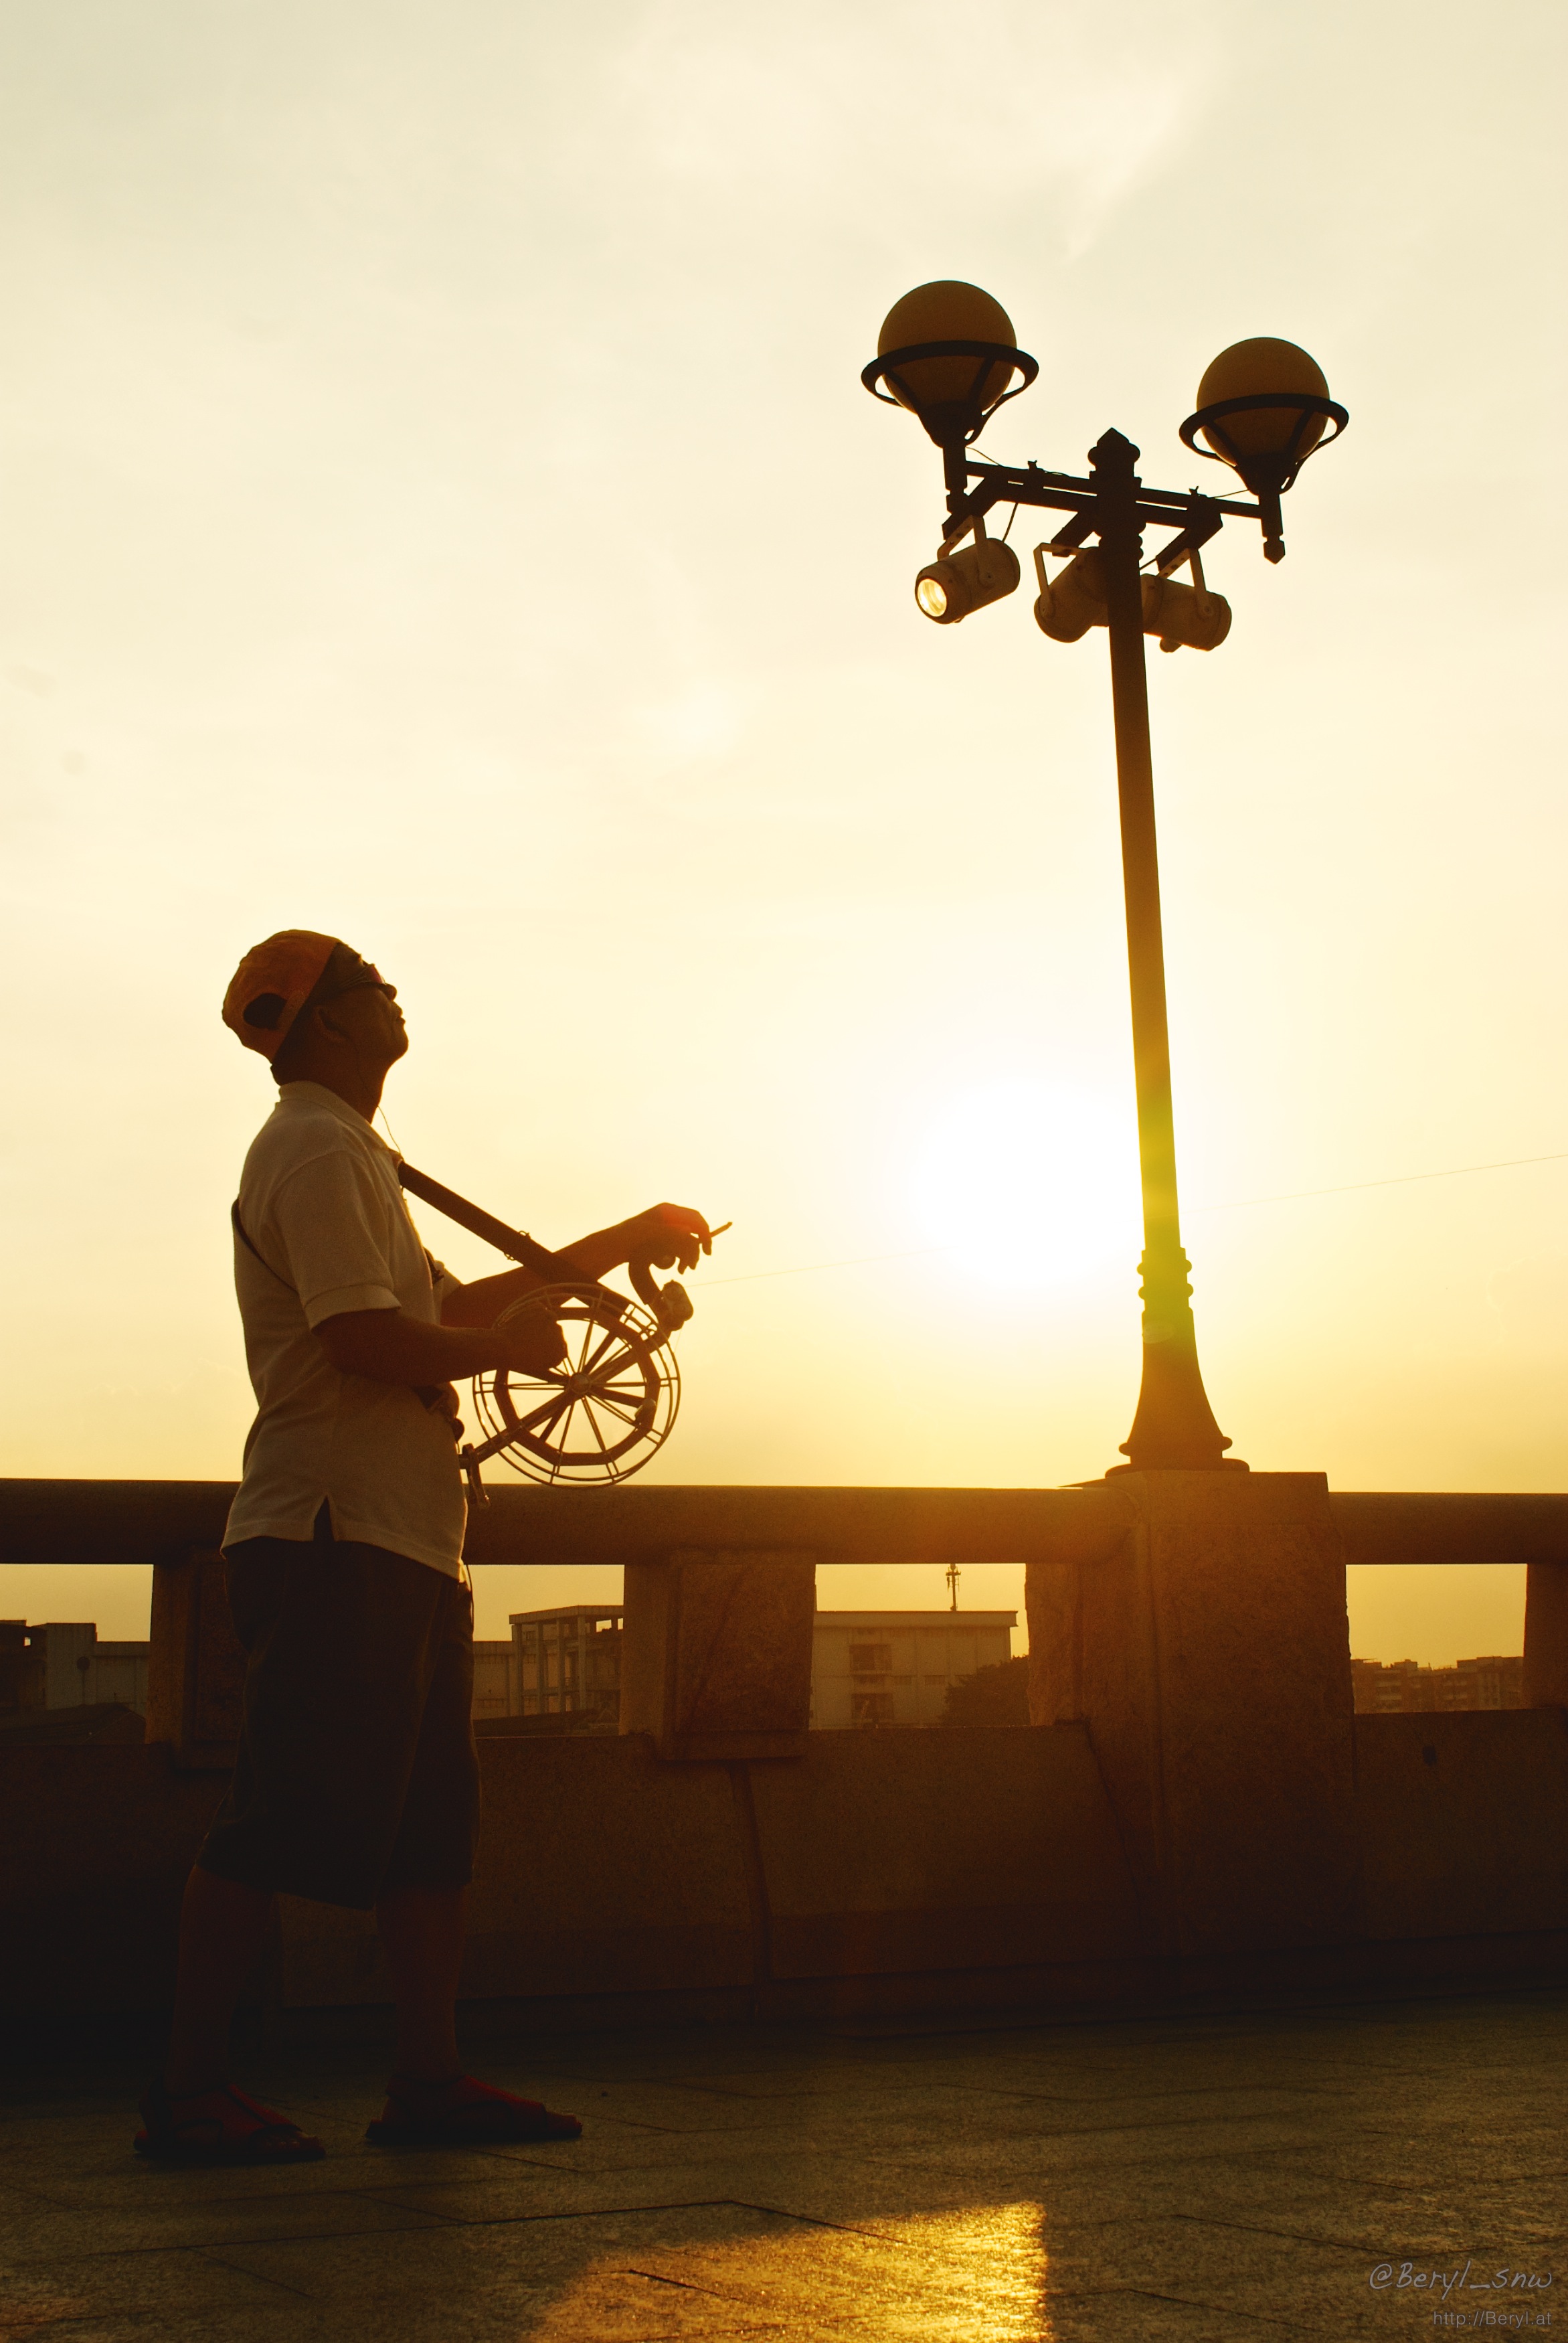
silhouette, people, sunset, street, morning, flower, evening, chinese, reflection, life, candid, faceless, canton, china, manuallensnocpu, snap